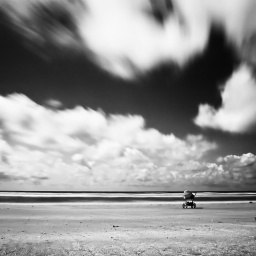
A lucky shot, having the clouds arranged by the wind looking like a big black raven. :)